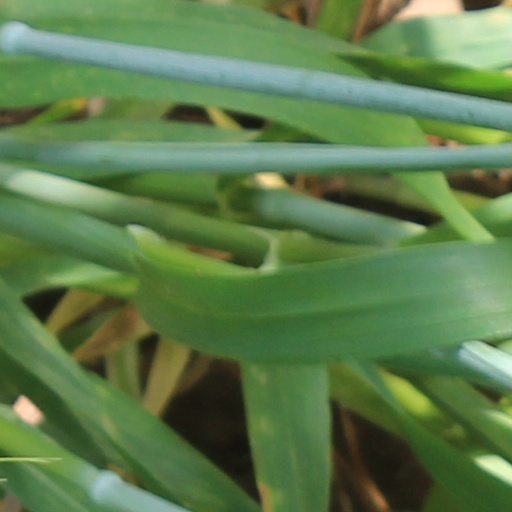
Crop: wheat